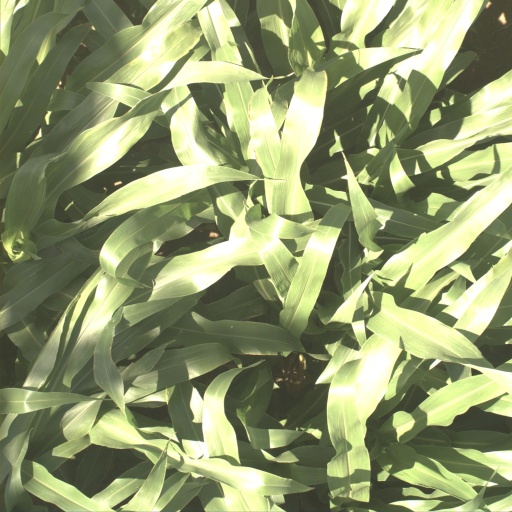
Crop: sorghum